The Hold-Up

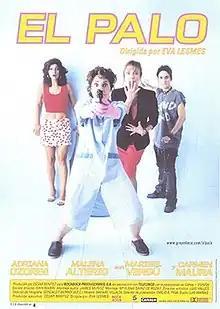
Theatrical release poster

The Hold-Up is a 2001 Spanish heist comedy film directed by from a screenplay by which stars Adriana Ozores, Malena Alterio, Maribel Verdú, and Carmen Maura.